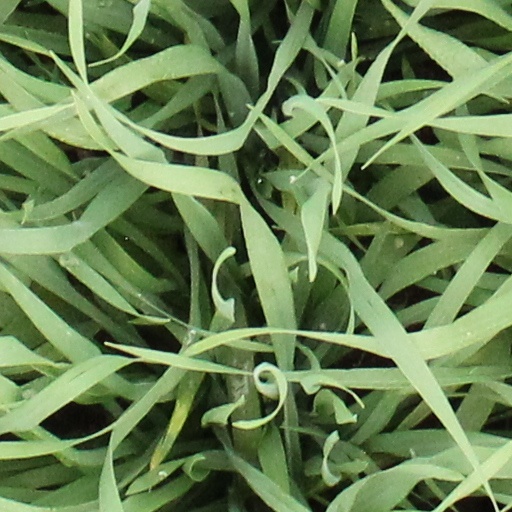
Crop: wheat